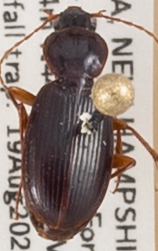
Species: Synuchus impunctatus
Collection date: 2020-08-19
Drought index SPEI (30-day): -1.546
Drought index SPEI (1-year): -0.05
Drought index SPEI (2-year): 0.54